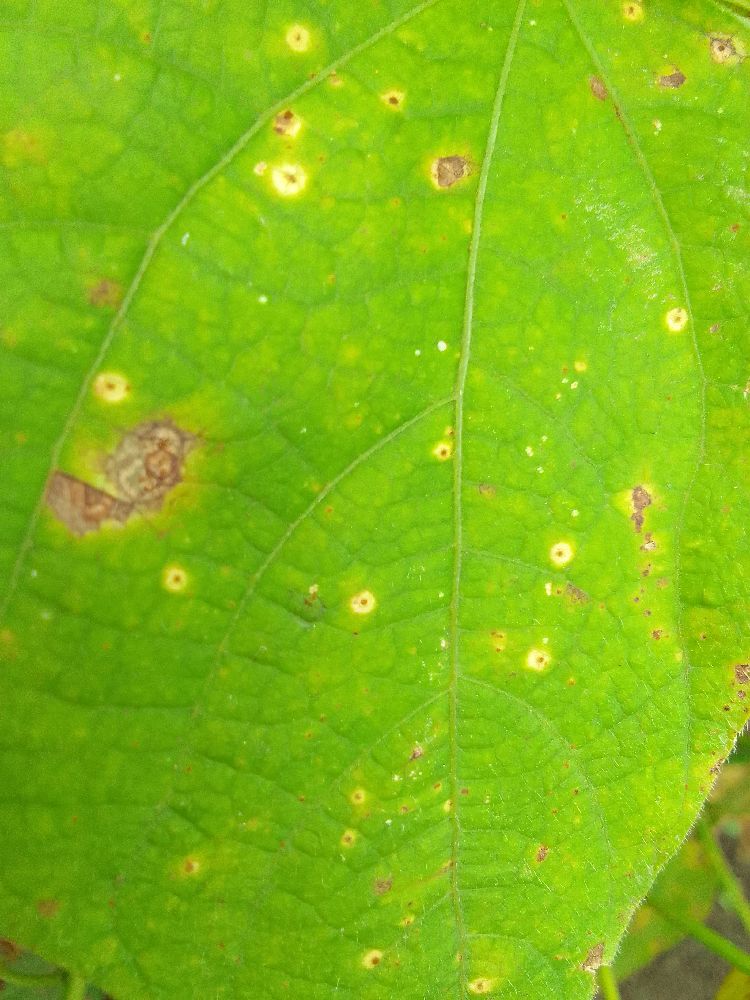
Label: rust